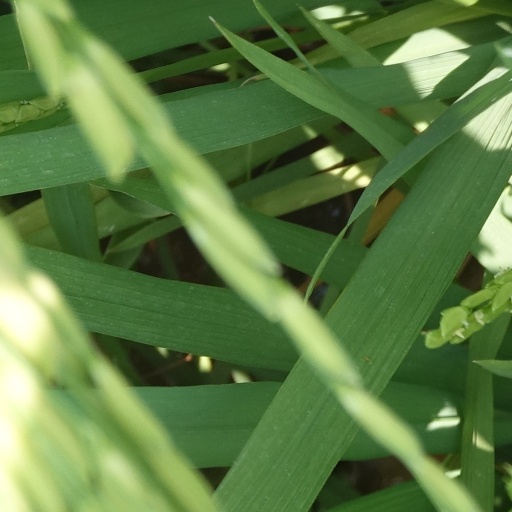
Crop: rice